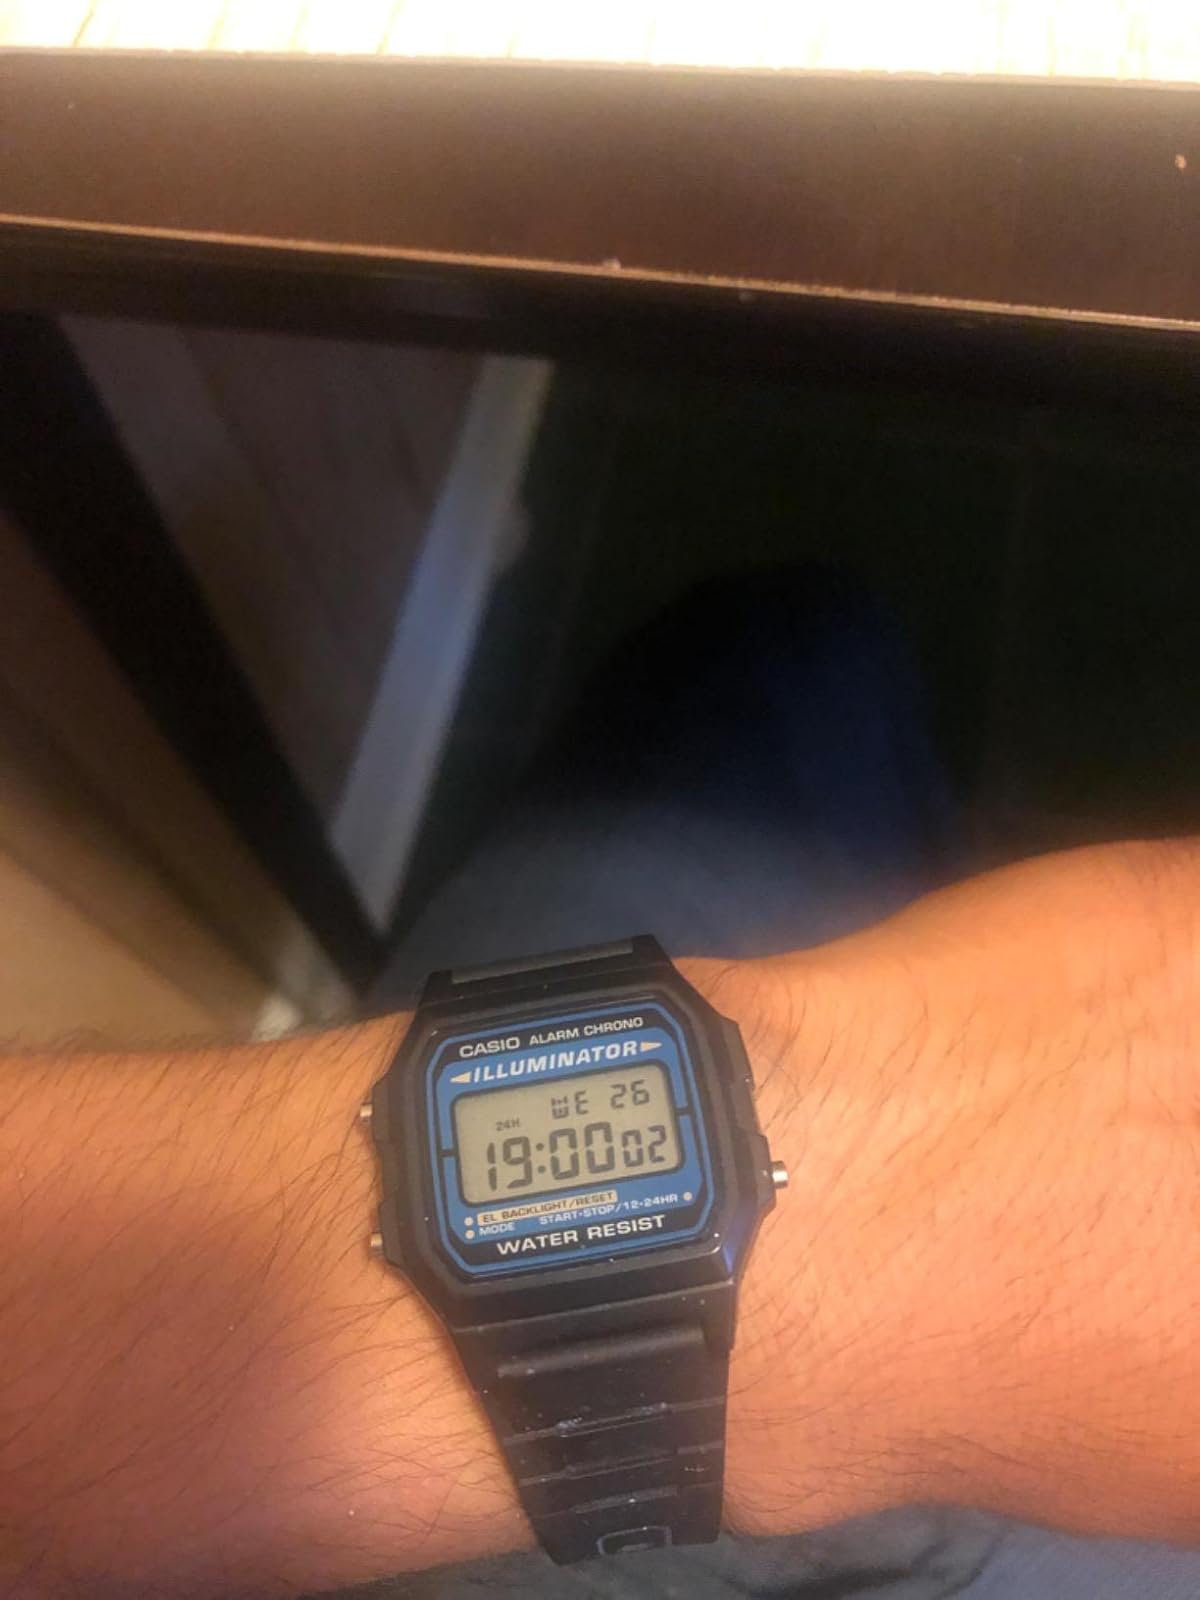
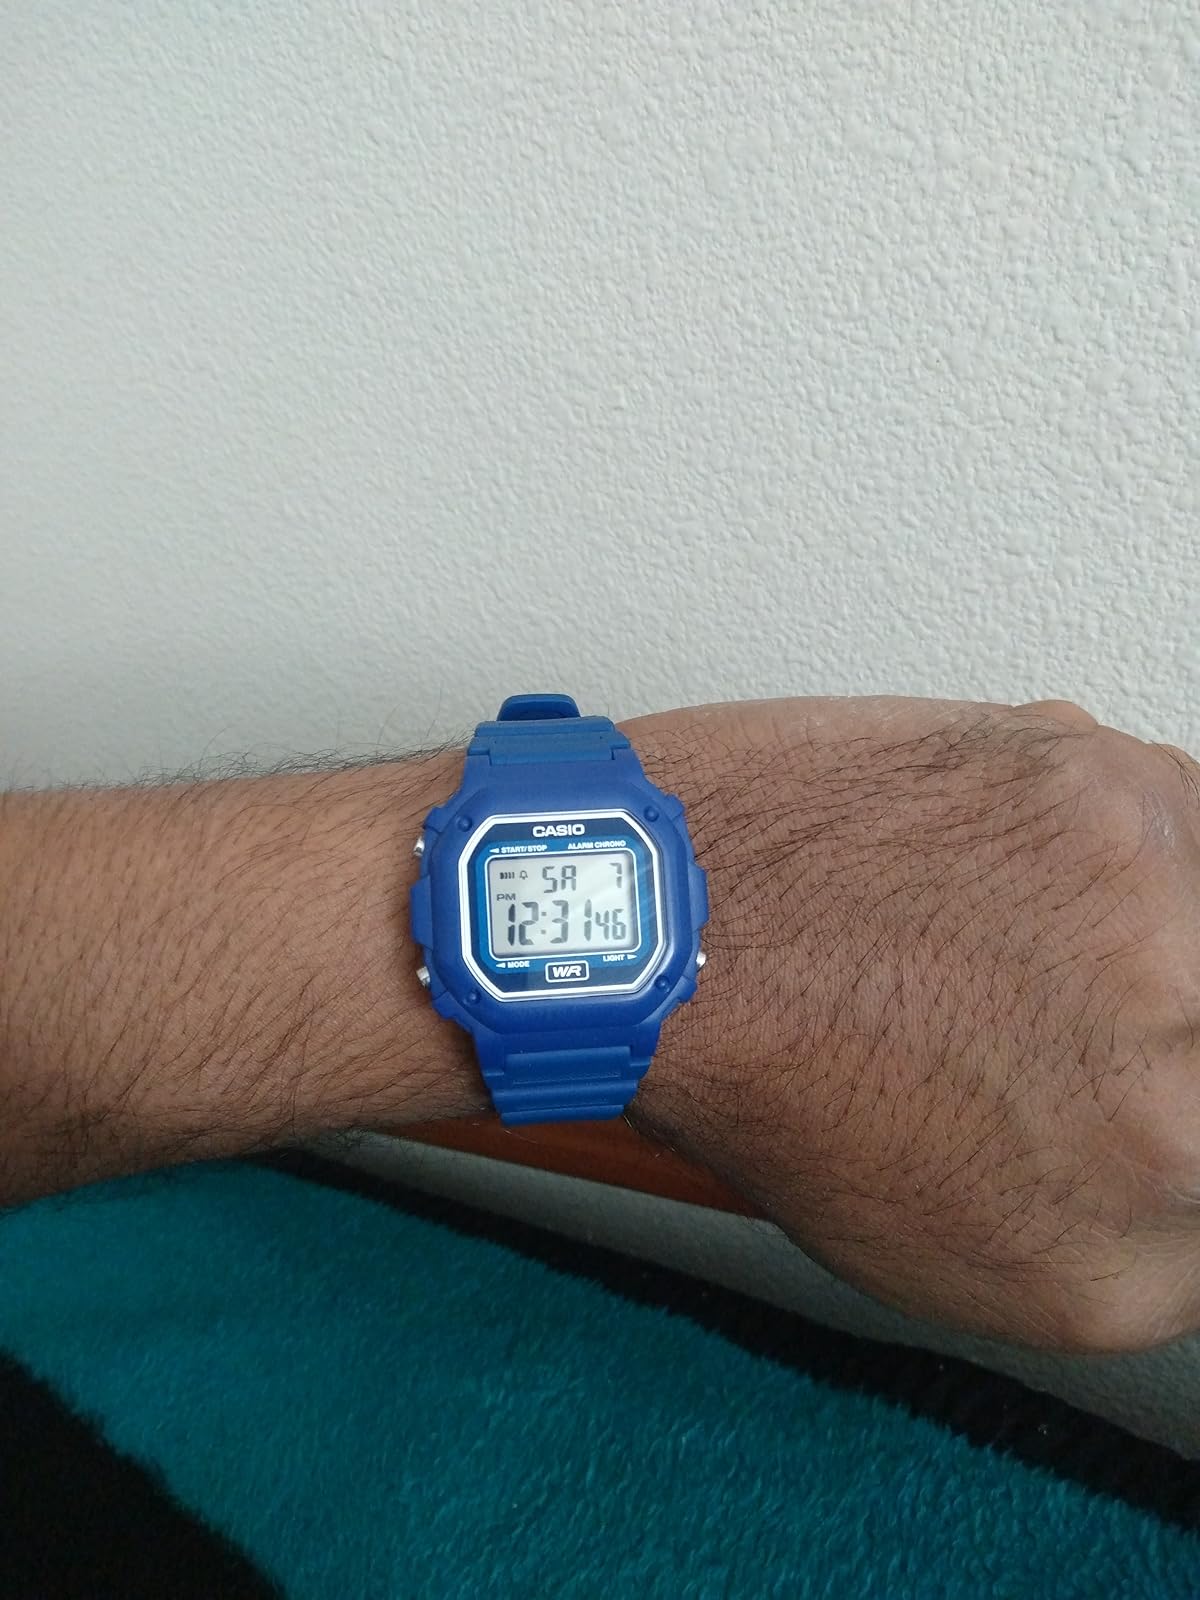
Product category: accessories_watch
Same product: no